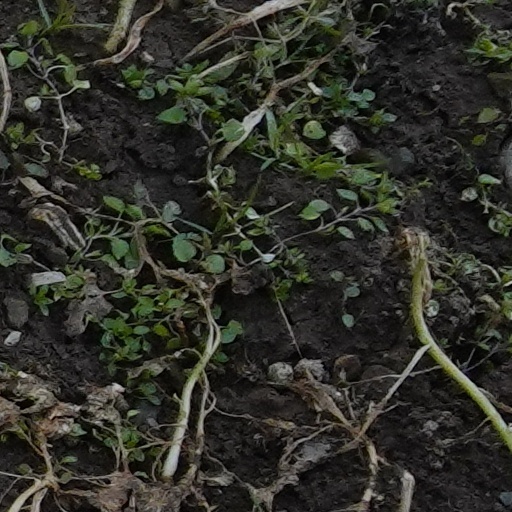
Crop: wheat